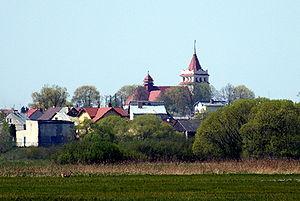
La gmina de Łapy est une commune urbaine-rurale polonaise de la voïvodie de Podlachie et du powiat de Białystok. Elle s'étend sur 127,57 km² et comptait 23.132 habitants en 2006. Son siège est la ville de Łapy qui se situe à environ 25 kilomètres au sud-ouest de Białystok.